Nondeterministic constraint logic

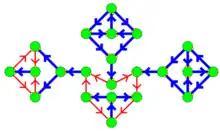
Example of a constraint graph

In the simplest version of nondeterministic constraint logic, each edge of an undirected graph has weight either one or two. (The weights may also be represented graphically by drawing edges of weight one as red and edges of weight two as blue.) The graph is required to be a cubic graph: each vertex is incident to three edges, and additionally each vertex should be incident to an even number of red edges.